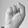
ASL letter: S